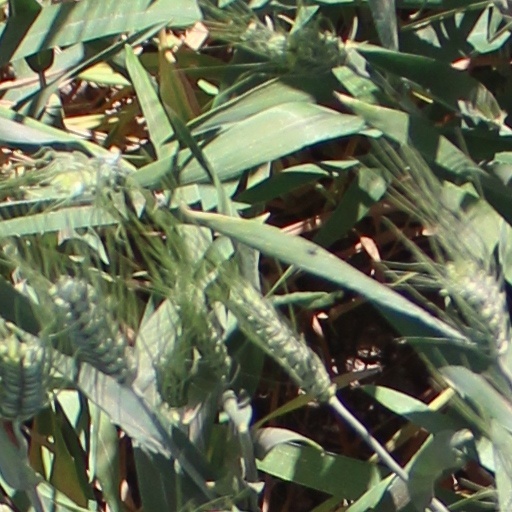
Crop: wheat